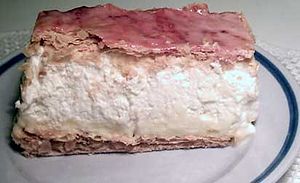
Napoleonskage
Svensk Napoleonskage
En napoleonskage er et højt, rektangulært stykke flødekage med mindst to lag butterdej, fyld af kagecreme, flødeskum, hindbærsyltetøj og med glasur på toppen.